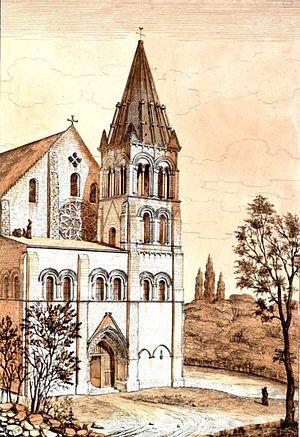
Reconstitution de la façade au XVIIIe siècle.
L'église Saint-Nicolas est une église de styles roman et gothique située sur la commune de Saint-Leu-d'Esserent, dans le département français de l'Oise et la région Hauts-de-France. C'est une ancienne église prieurale, bâtie entre le milieu du XIIᵉ siècle et le premier quart du XIIIᵉ siècle pour les moines du prieuré clunisien de Saint-Leu fondé en 1081 par Hugues de Dammartin. Remplaçant une ancienne église paroissiale, elle assumera toujours la double mission d'église prieurale et paroissiale, l'un des moines faisant office de curé. Par sa position en limite d'un plateau, elle domine la ville et une partie de la vallée de l'Oise et sa silhouette caractéristique est visible de loin. Le massif occidental est encore de style roman ; achevé vers 1150, il correspond à un projet de reconstruction moins ambitieux finalement abandonné. Quelques années plus tard seulement, la construction de l'église gothique actuelle commence par l'abside vers 1160 et se poursuit par le chœur et la nef, terminés entre 1190 et 1210 environ. L'édifice frappe par ses dimensions imposantes, proches de celles d'une cathédrale.